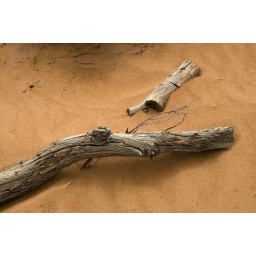
Weather old tree limbs rest in the desert sand in Arches National Park near Moab, Utah. (c) 2010 Tom Kelly